The Ballad of Uhlans

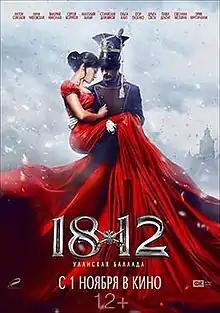
Theatrical release poster

The Ballad of Uhlans ("Уланская баллада") is a 2012 Russian historical adventure film directed by Oleg Fesenko, and stars Sergei Bezrukov, Anna Chipovskaya, Anton Sokolov and Vladimir Gostyukhin.